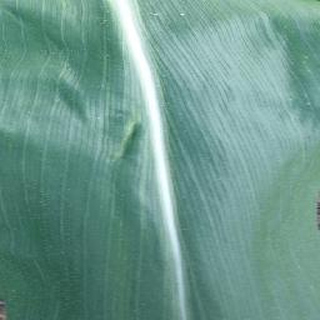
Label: healthy_corn